Isaac N. Morris

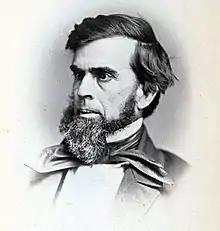

Isaac Newton Morris (January 22, 1812 – October 29, 1879) was a United States Representative from Illinois, son of Thomas Morris and brother of Jonathan David Morris.